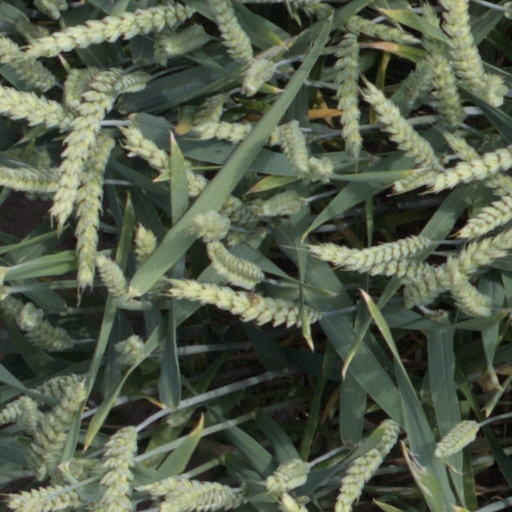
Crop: wheat